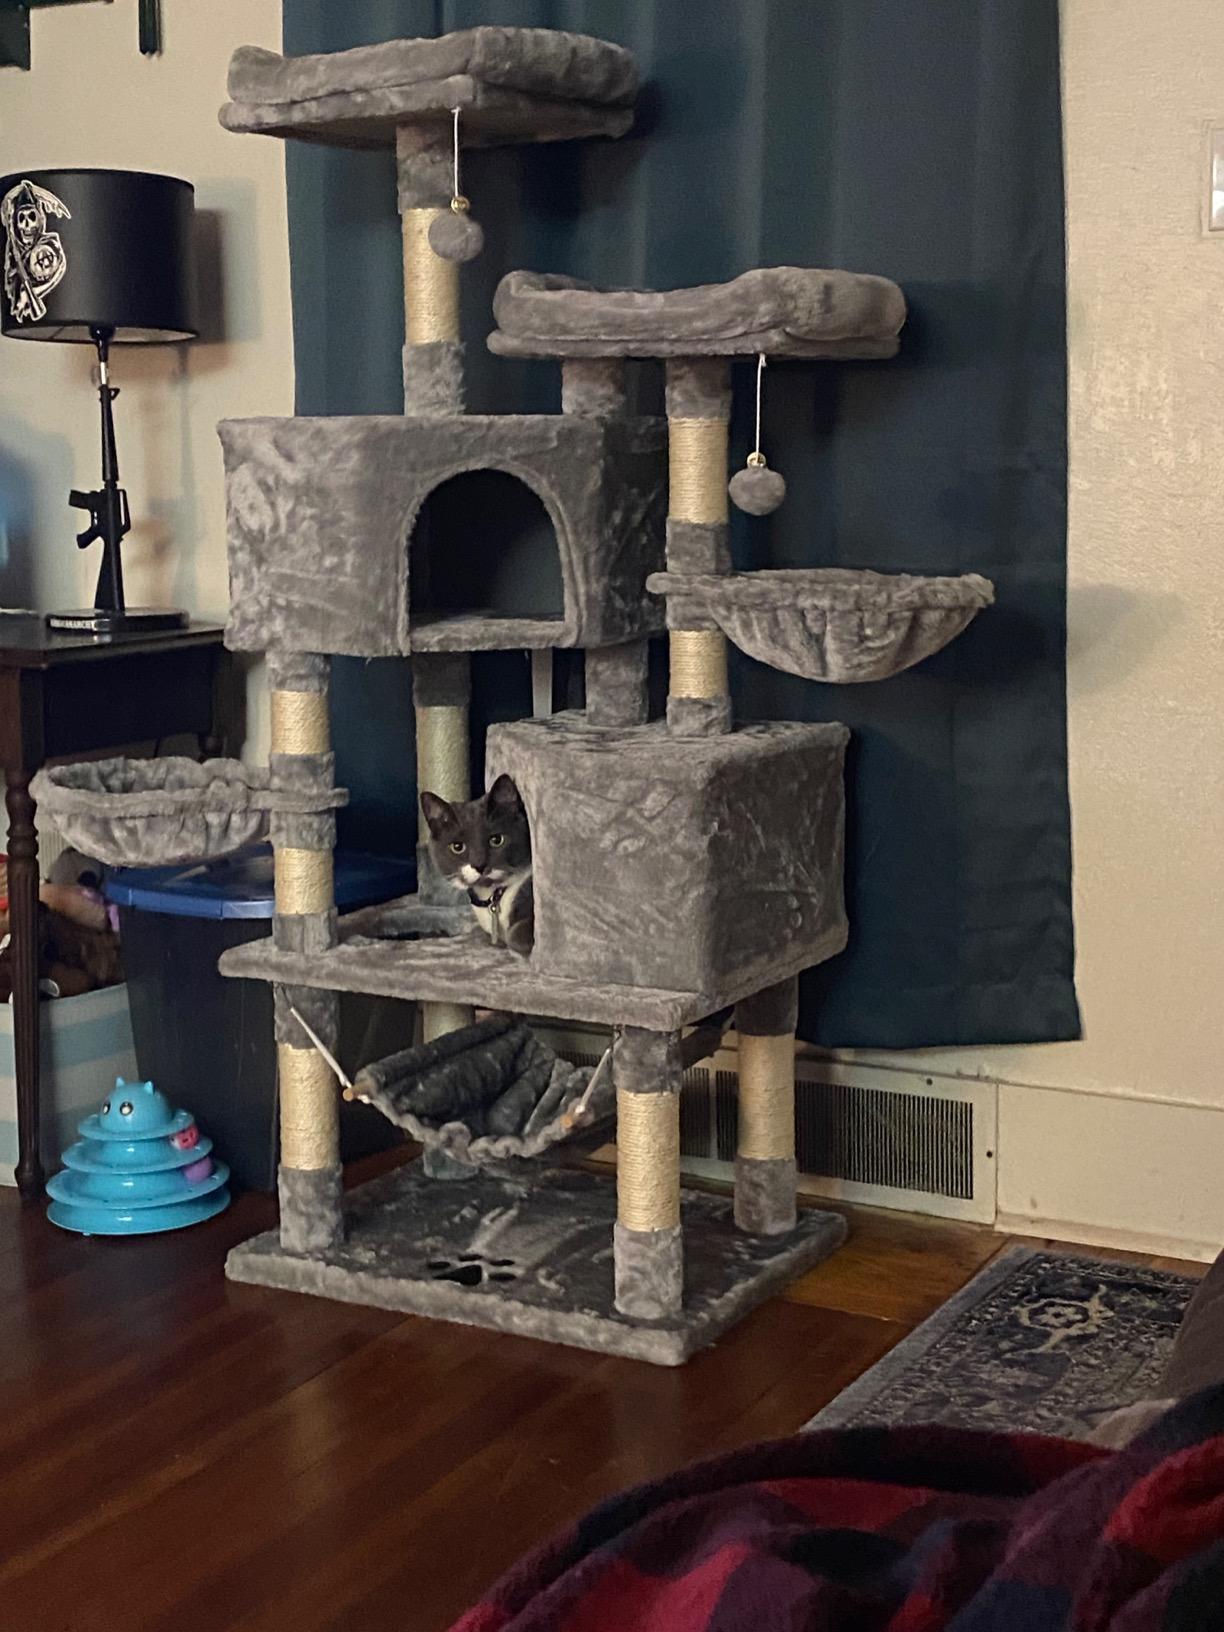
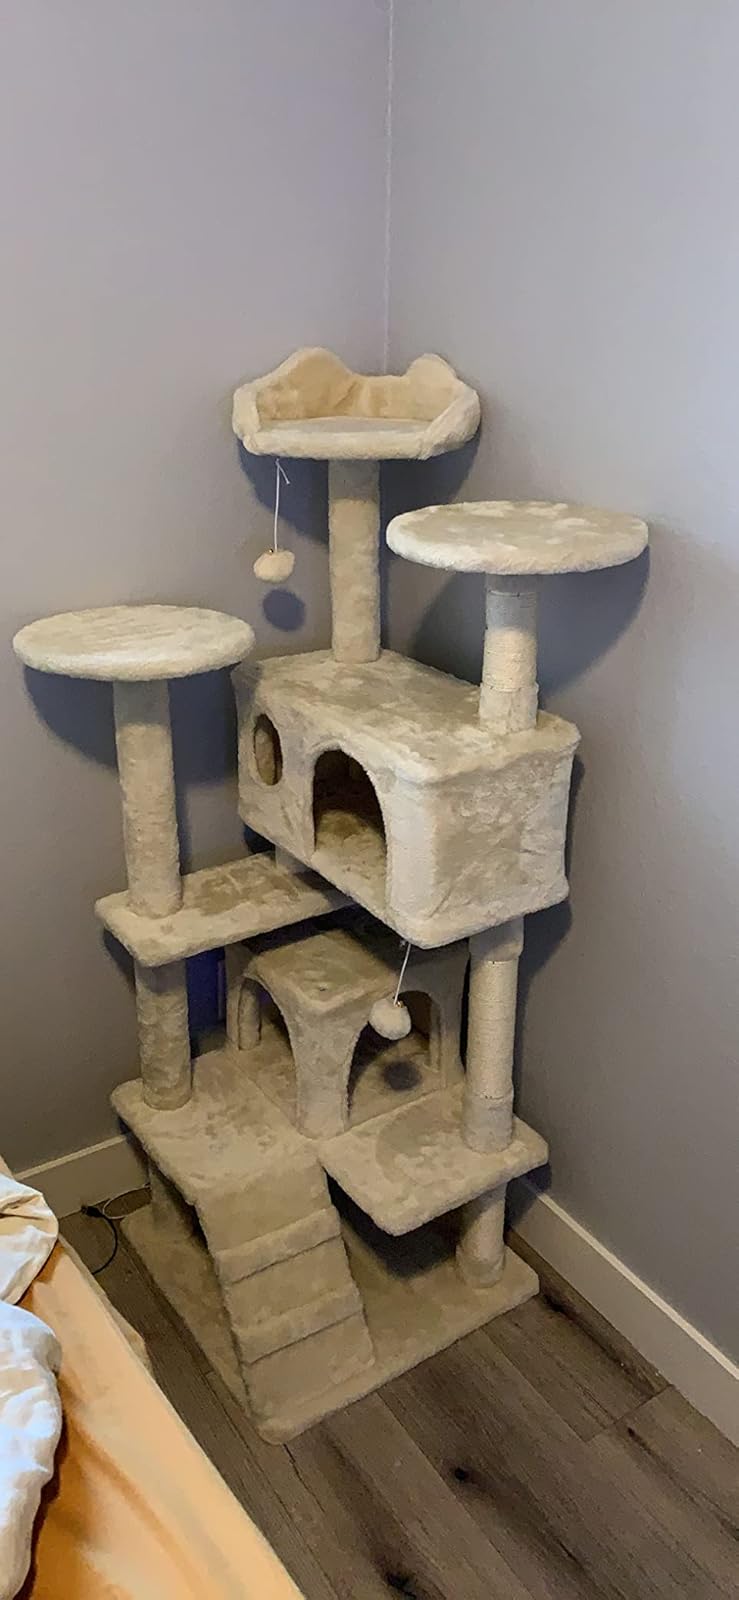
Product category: items_cat tree
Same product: no